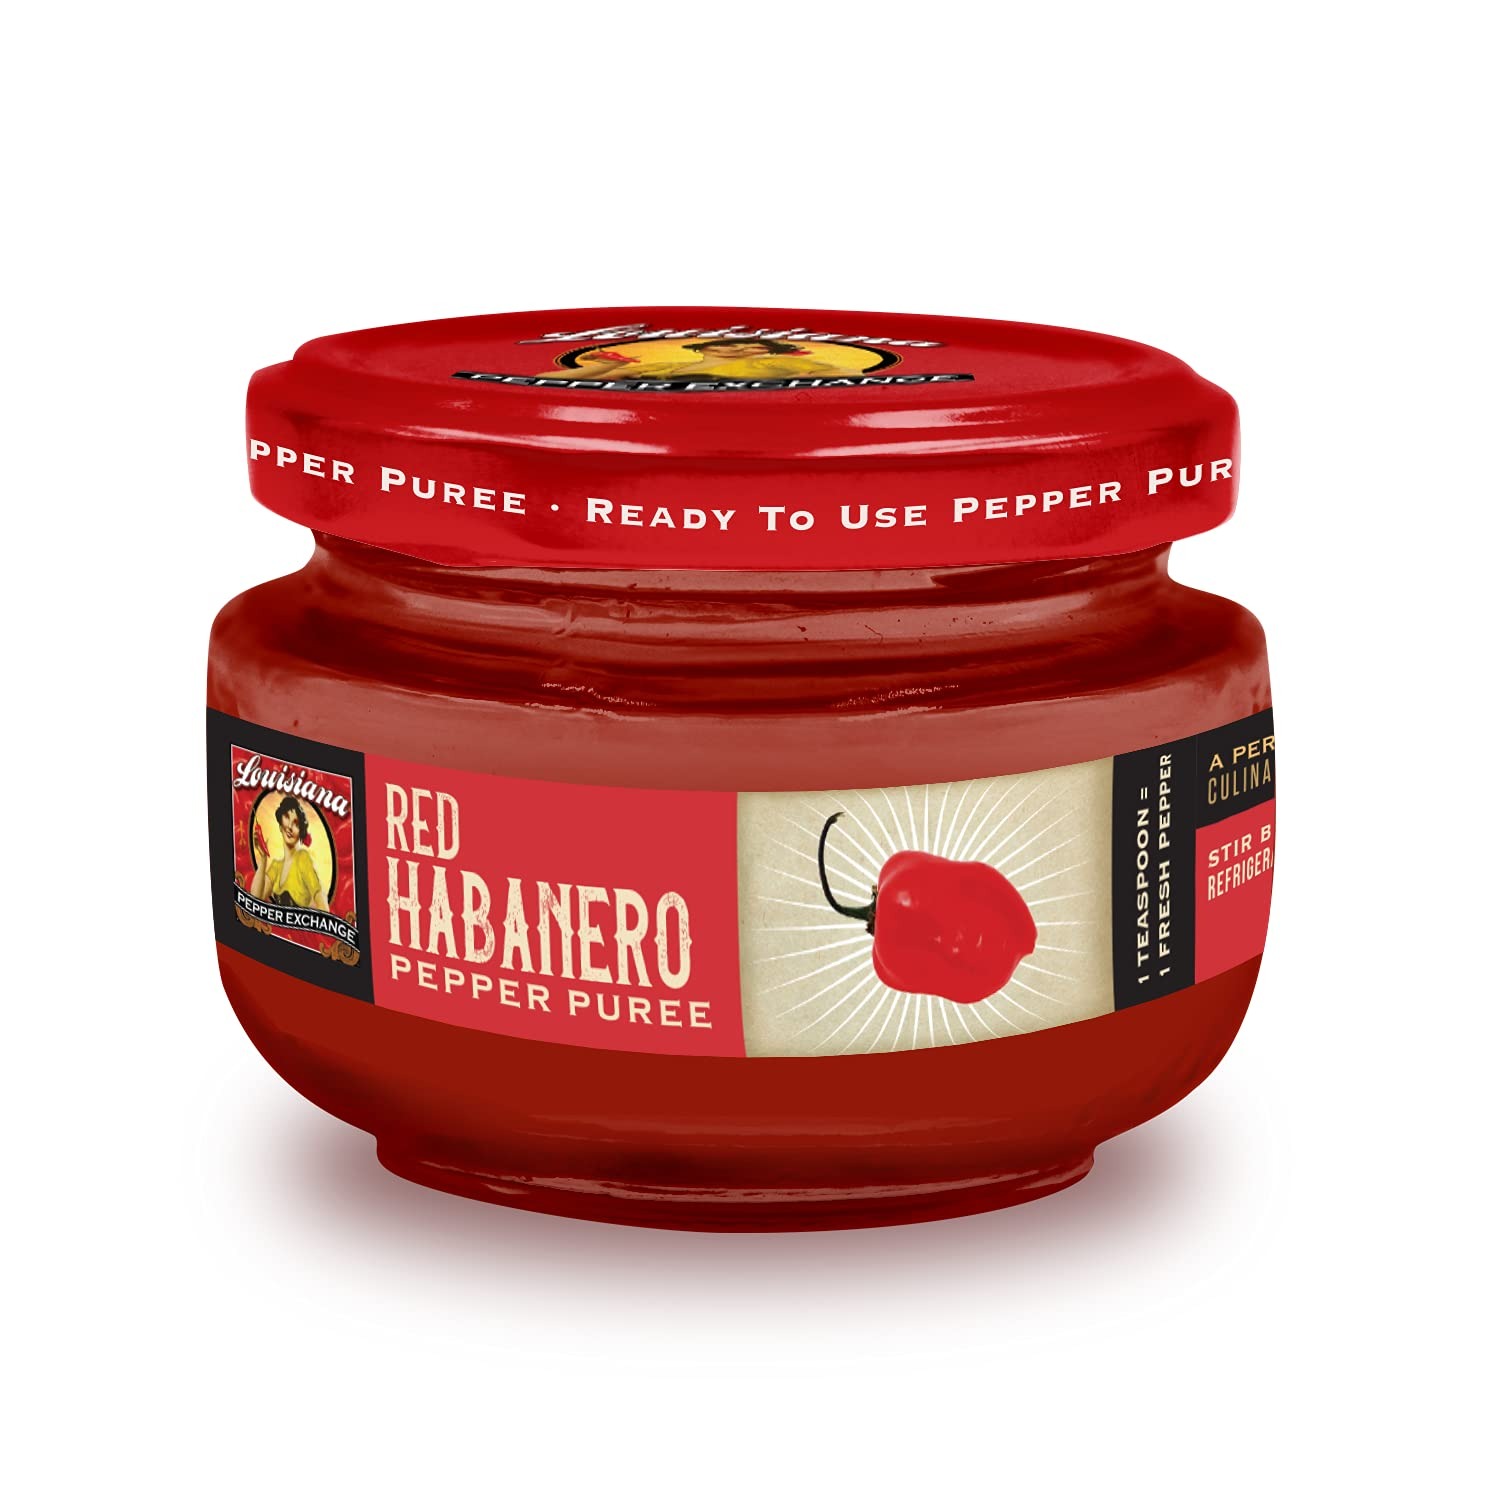
Item Name: Red Habanero Pepper - Louisiana Pepper Exchange - Fresh Pepper Replacement (Red Habanero Pepper Puree) 1 Jar - Plant-Based, Gluten-Free, Simple Ingredients. Spicy and Delicious Flavor, Great for Indian and Thai Curries, Add to Salsa or Guacamole for an Extra Kick
Bullet Point 1: Red Habanero has a very intense heat and a sweet and rich spice, great for elevating marinades and incorporating into proteins
Bullet Point 2: Particularly good for flavoring sweet or smoky salsas and tropical Caribbean dishes
Bullet Point 3: Easy and convenient flavor - No more chopping peppers! If you like the convenience of minced garlic, you will love our pepper puree!
Bullet Point 4: 1-3 teaspoons of puree replaces 1 full pepper and avoids waste, saves time, and ensures even distribution of flavor in the entire dish
Bullet Point 5: Great for Thai cuisine, Indian curries, BBQ sauce, or fried chicken
Bullet Point 6: Perfect pairings: Mango, pineapple, seafood, or peaches (eg, Peach-Red Habanero Margarita)
Product Description: <p>Ignite your taste buds with the fiery intensity of our Red Habanero Puree. This spicy habanero sauce is a flavor powerhouse, delivering a perfect balance of intense heat and a deliciously fruity twist. Prepare to elevate your favorite dishes as you explore the versatility and boldness of this remarkable ingredient. From Bloody Marys to BBQ sauces and Indian curries to Thai rice dishes, Red Habanero Puree adds that extra kick of deliciousness to every bite.</p> <p>Habanero Puree is a convenient alternative to slicing, dicing, chopping, and deseeding fresh peppers or habanero pepper powder. It provides consistent flavor and eliminates the seasonal limitations of fresh produce. We believe in simplicity and quality. Our Red Habanero Puree contains only red habanero peppers and a pinch of salt, ensuring a natural and authentic flavor profile. It&rsquo;s free from additional calories and gluten, allowing you to enjoy the vibrant flavor without compromise.</p> <p>Explore the culinary synergy of Red Habanero Puree with mango, pineapple, seafood, or peaches. Elevate your dishes with its intense heat and exquisite flavor, effortlessly incorporating it into your recipes. Whether you're an aspiring chef or a passionate home cook, this chile habanero sauce is your secret ingredient for flavor-packed meals</p>
Value: 1.0
Unit: Count

Price: 7.99